Nina de Callias

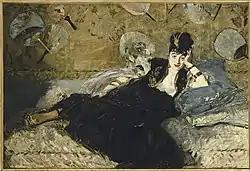
"La Dame aux éventails", 1873, by Édouard Manet

Édouard Manet, who frequently attended her salons, became a close friend to de Callias and she posed for several of his artworks. De Callias's address of 44 rue de Londres and Manet's address of 49 rue de St Pétersbourg made them neighbors. Their close proximity made it convenient for the two to visit each other. A sketch of de Callias was reproduced in the "Revue du monde nouveau" in February 1874, by friend of the two, Charles Cros.